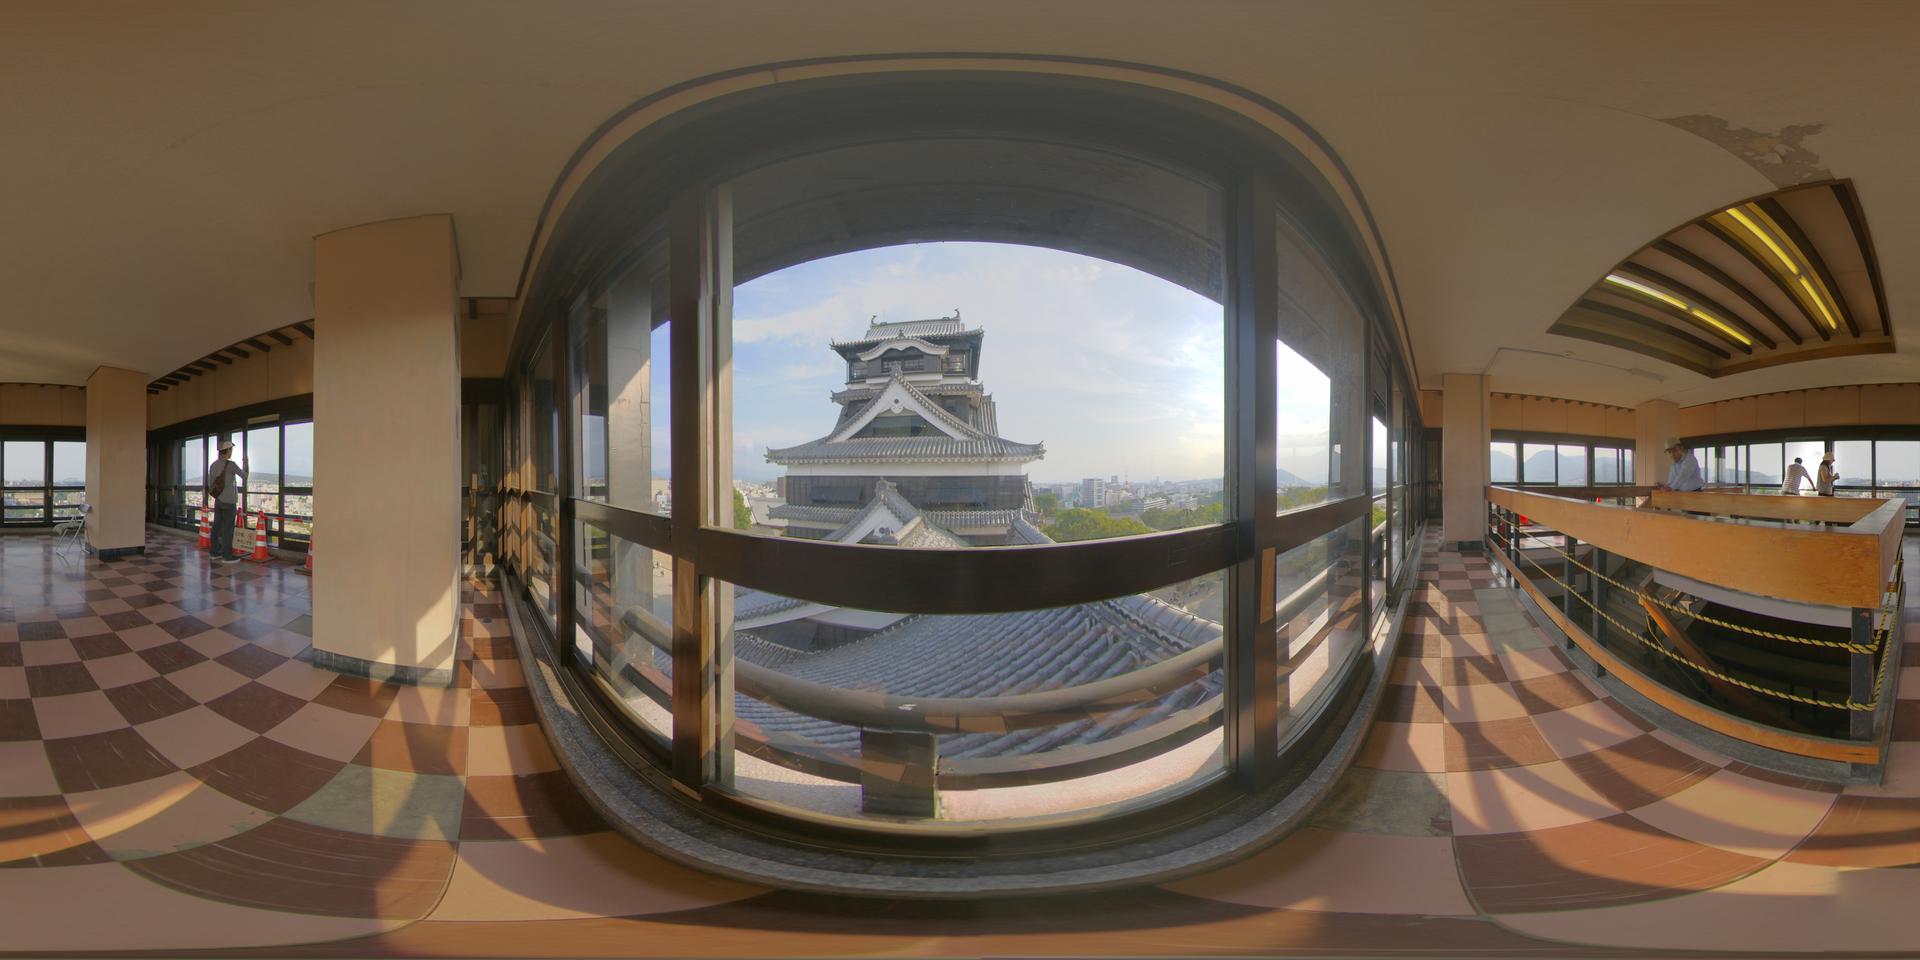
Referred object: The man behind the cone

Referred object: look straight ahead to see the attic through the window